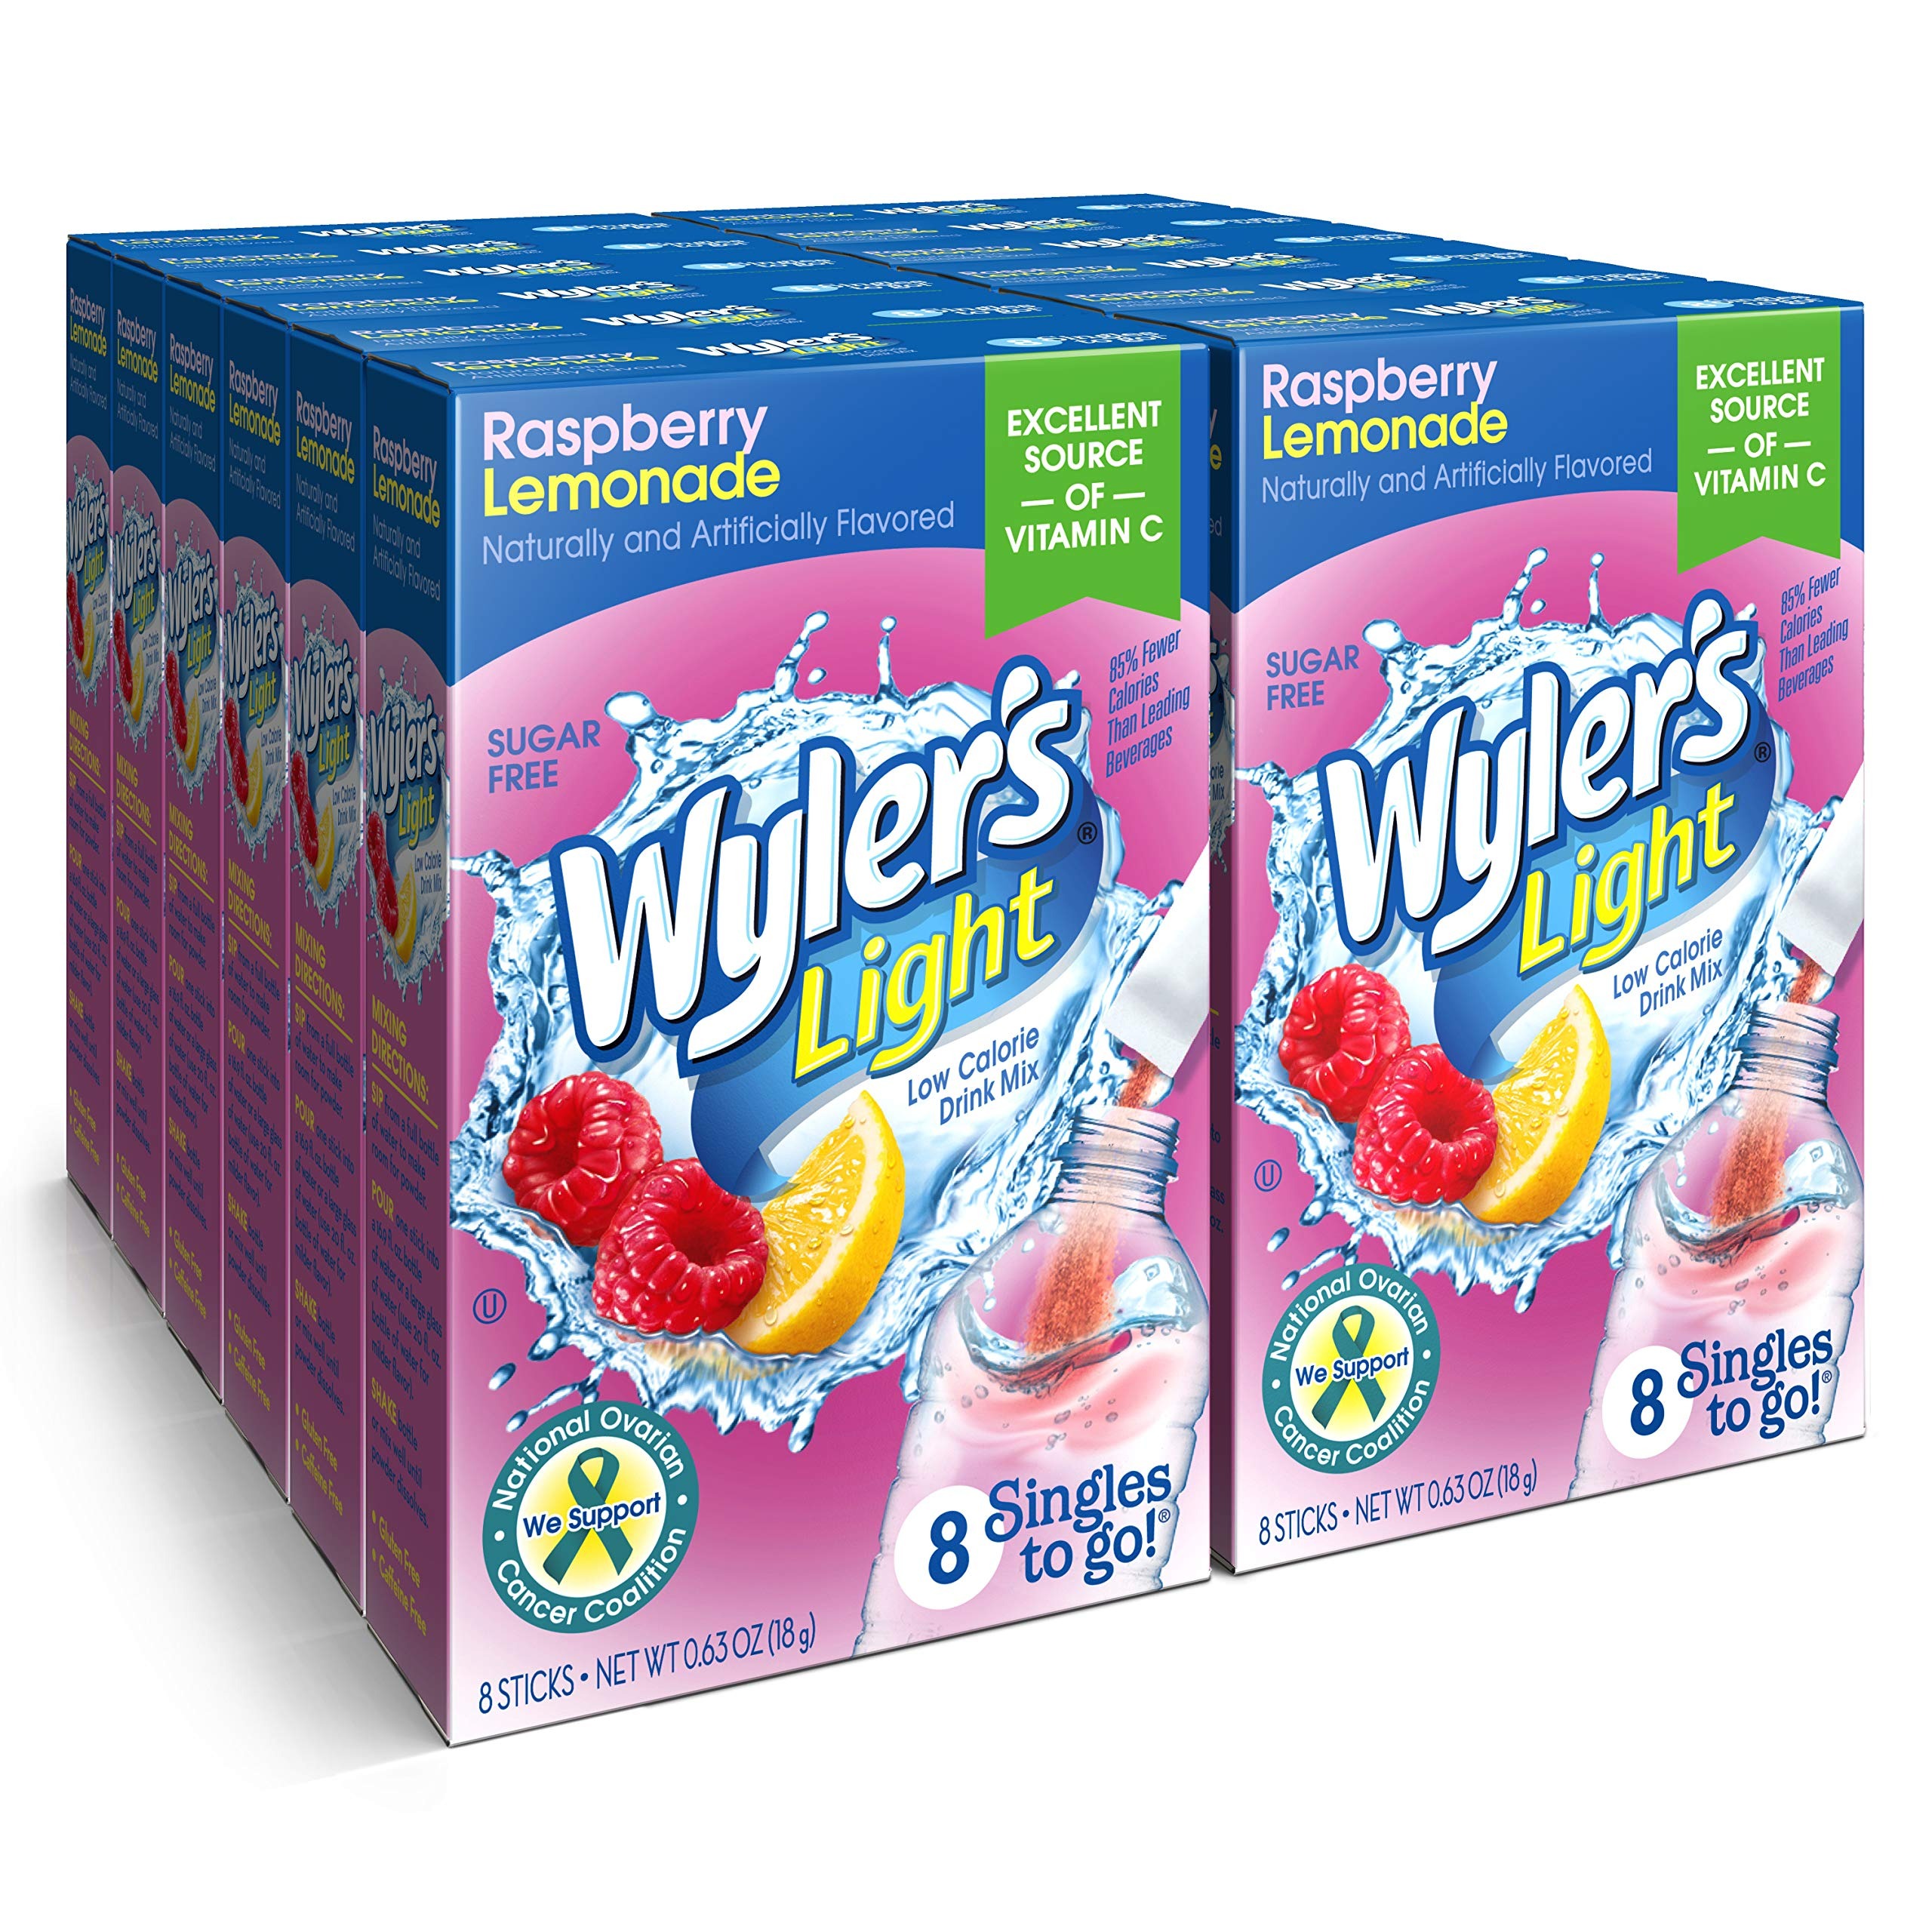
Item Name: Wyler's Light Singles To Go Powder Packets, Water Drink Mix, Raspberry Lemonade, 96 Single Servings (Pack of 12)
Bullet Point 1: 96 TOTAL SERVINGS: Each case contains 12 boxes of Wyler’s Light, each box has 8 tasty packets of Wyler’s Light Raspberry Lemonade water enhancer givng you a total of 96 refreshing single servings.
Bullet Point 2: A HEALTHIER CHOICE: Wyler’s Light Singles To Go are sugar free and have only 5 calories, 85% fewer than leading beverages.
Bullet Point 3: EXCELLENT SOURCE OF VITAMIN C: Get a dose of your daily nutrients while enjoying a fantastic fruit flavor.
Bullet Point 4: QUICK AND CONVENIENT: Each serving of Wyler’s drink mix is perfect for the average water bottle – just shake and enjoy!
Bullet Point 5: GREAT TASTE: Wyler’s Light Singles To Go are a delicious way to stay hydrated – try our refreshing Raspberry Lemonade flavor!
Value: 7.56
Unit: Ounce

Price: 17.205